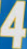
Number: 4